Klingenthal

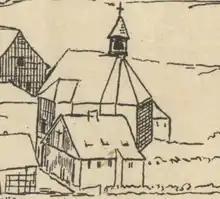
The original wooden Zum Friedefürsten Church of Klingenthal in 1726

In 1716, the foundation of a luthiers' guild was celebrated. Towards the end of the 18th century, bow makers' and string makers' crafts came to Klingenthal, but also the production of wood and brass wind instruments. In 1829, mouth harp production followed and in 1852, accordion production began. In the second half of the 19th century, the production of mouth harps, accordions and other more complex instruments had mostly displaced older branches of musical instrument production.